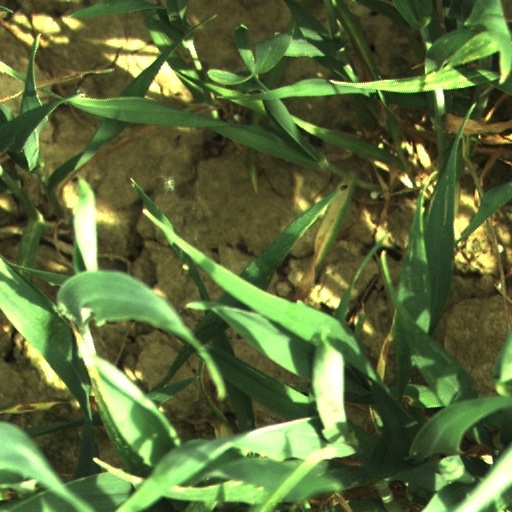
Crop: wheat